Michael A. Healy

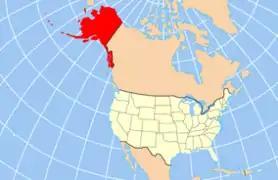
Map showing Alaska's position relative to the 48 lower states

Healy returned to Alaskan waters aboard the newly built in 1875. In 1880, by request of the captain of "Corwin," he was transferred to serve as executive officer, but the assignment did not last long. In August 1881 he assumed his first command on "Rush". Renowned naturalist John Muir made one voyage with Healy as part of an ambitious government scientific program. Healy was serving as First Officer of during the summer of 1881.